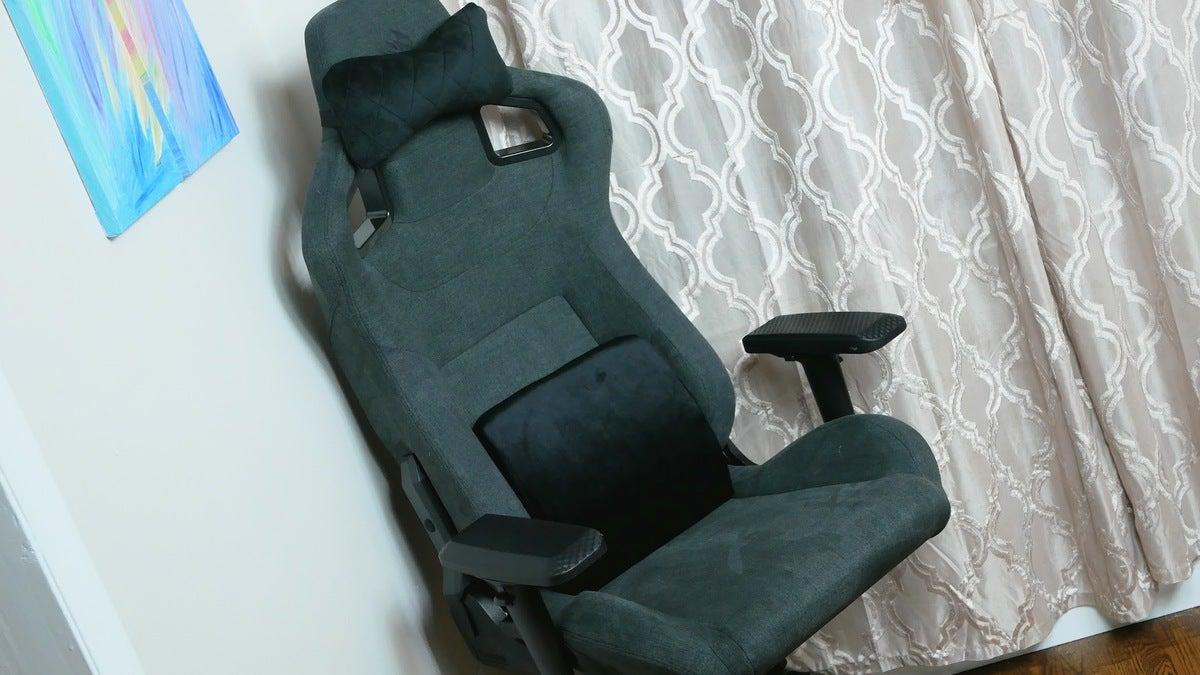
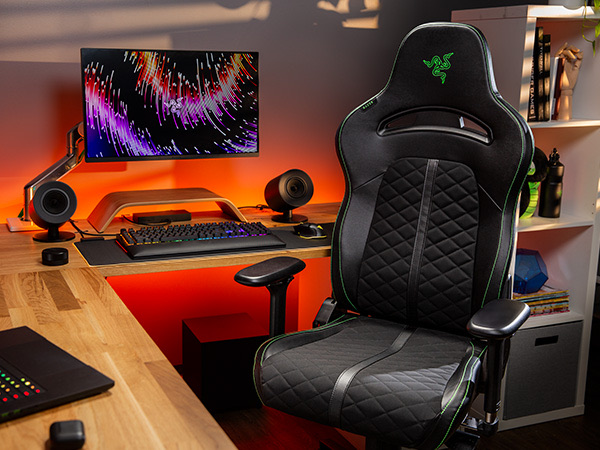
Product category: items_chair
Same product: no